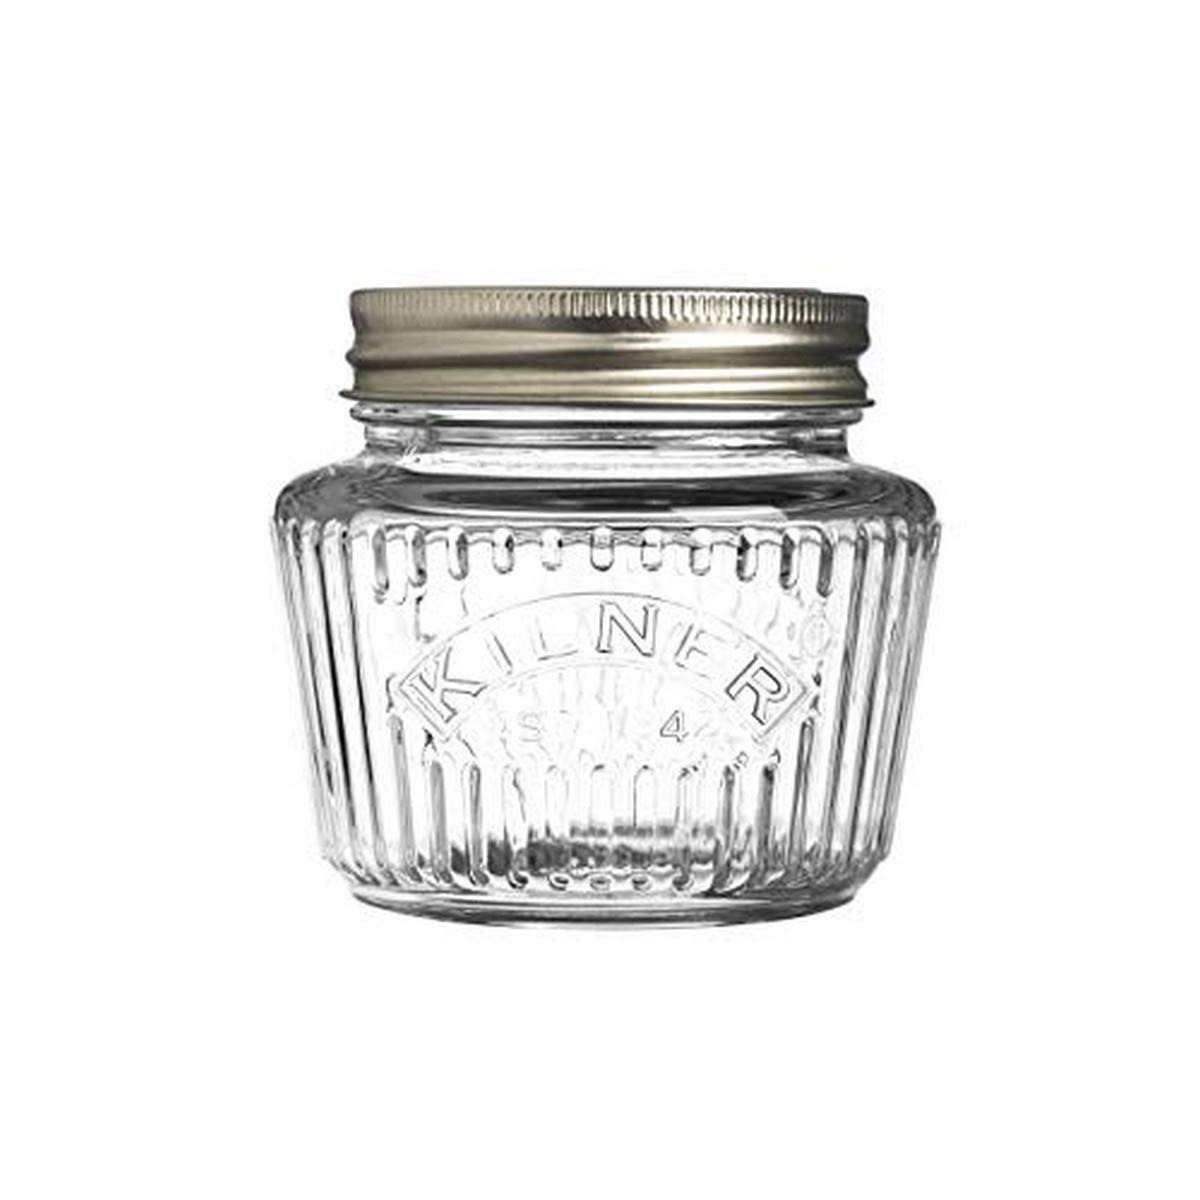
Item Name: KILNER Vintage Preserve Jar, 1 EA
Bullet Point 1: Iconic glass Kilner screw top preserve jar with airtight seal to keep contents fresh
Bullet Point 2: Exceptionally durable glassware with Kilner brand embossed on the front of the jar
Bullet Point 3: Jars feature an easy to use metal screw top lid made up of 2 pieces
Bullet Point 4: Replaceable vacuum seal and a metal screw band secure the seal
Bullet Point 5: These jars are also the perfect companion for preserving fruits, jams and chutneys
Product Description: 0.25 litre. Est 1842. A family of vibrant British brands. Full care and use instructions can be found on the insert included inside this jar. The preserver's choice. for over 150 years, the glass Kilner Preserve Jar has stood the test of time. The clever, iconic design features an easy-to-use metal screw top lid made up of two pieces - a replaceable vacuum seal and a metal screw band to secure the seal. Suitable for preserving and canning fruit, jams, chutneys and pickling vegetables. Care and use instructions included on reverse. This stylish and practical Kilner preserve jar with vintage styling is essential for any home preserver. The preserve jar features an easy to use metal screw top lid made up of two pieces, a replaceable vacuum seal and a metal screw band to secure the lid. Also suitable for general storage in and around the home. There are many methods of preserving, canning and pickling. We suggest to achieve the best results you should always use a trusted recipe and follow instruction. Food safe. www.kilnerjar.com.uk. For more information, recipes and hints,visit www.kilnerjar.com.uk. Made in China.
Value: 1.0
Unit: Count

Price: 4.59